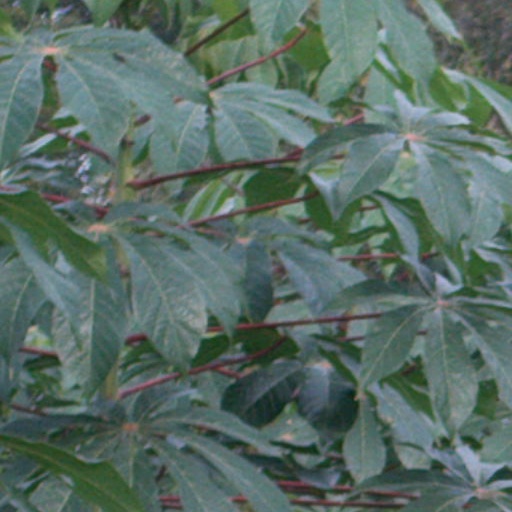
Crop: cassava